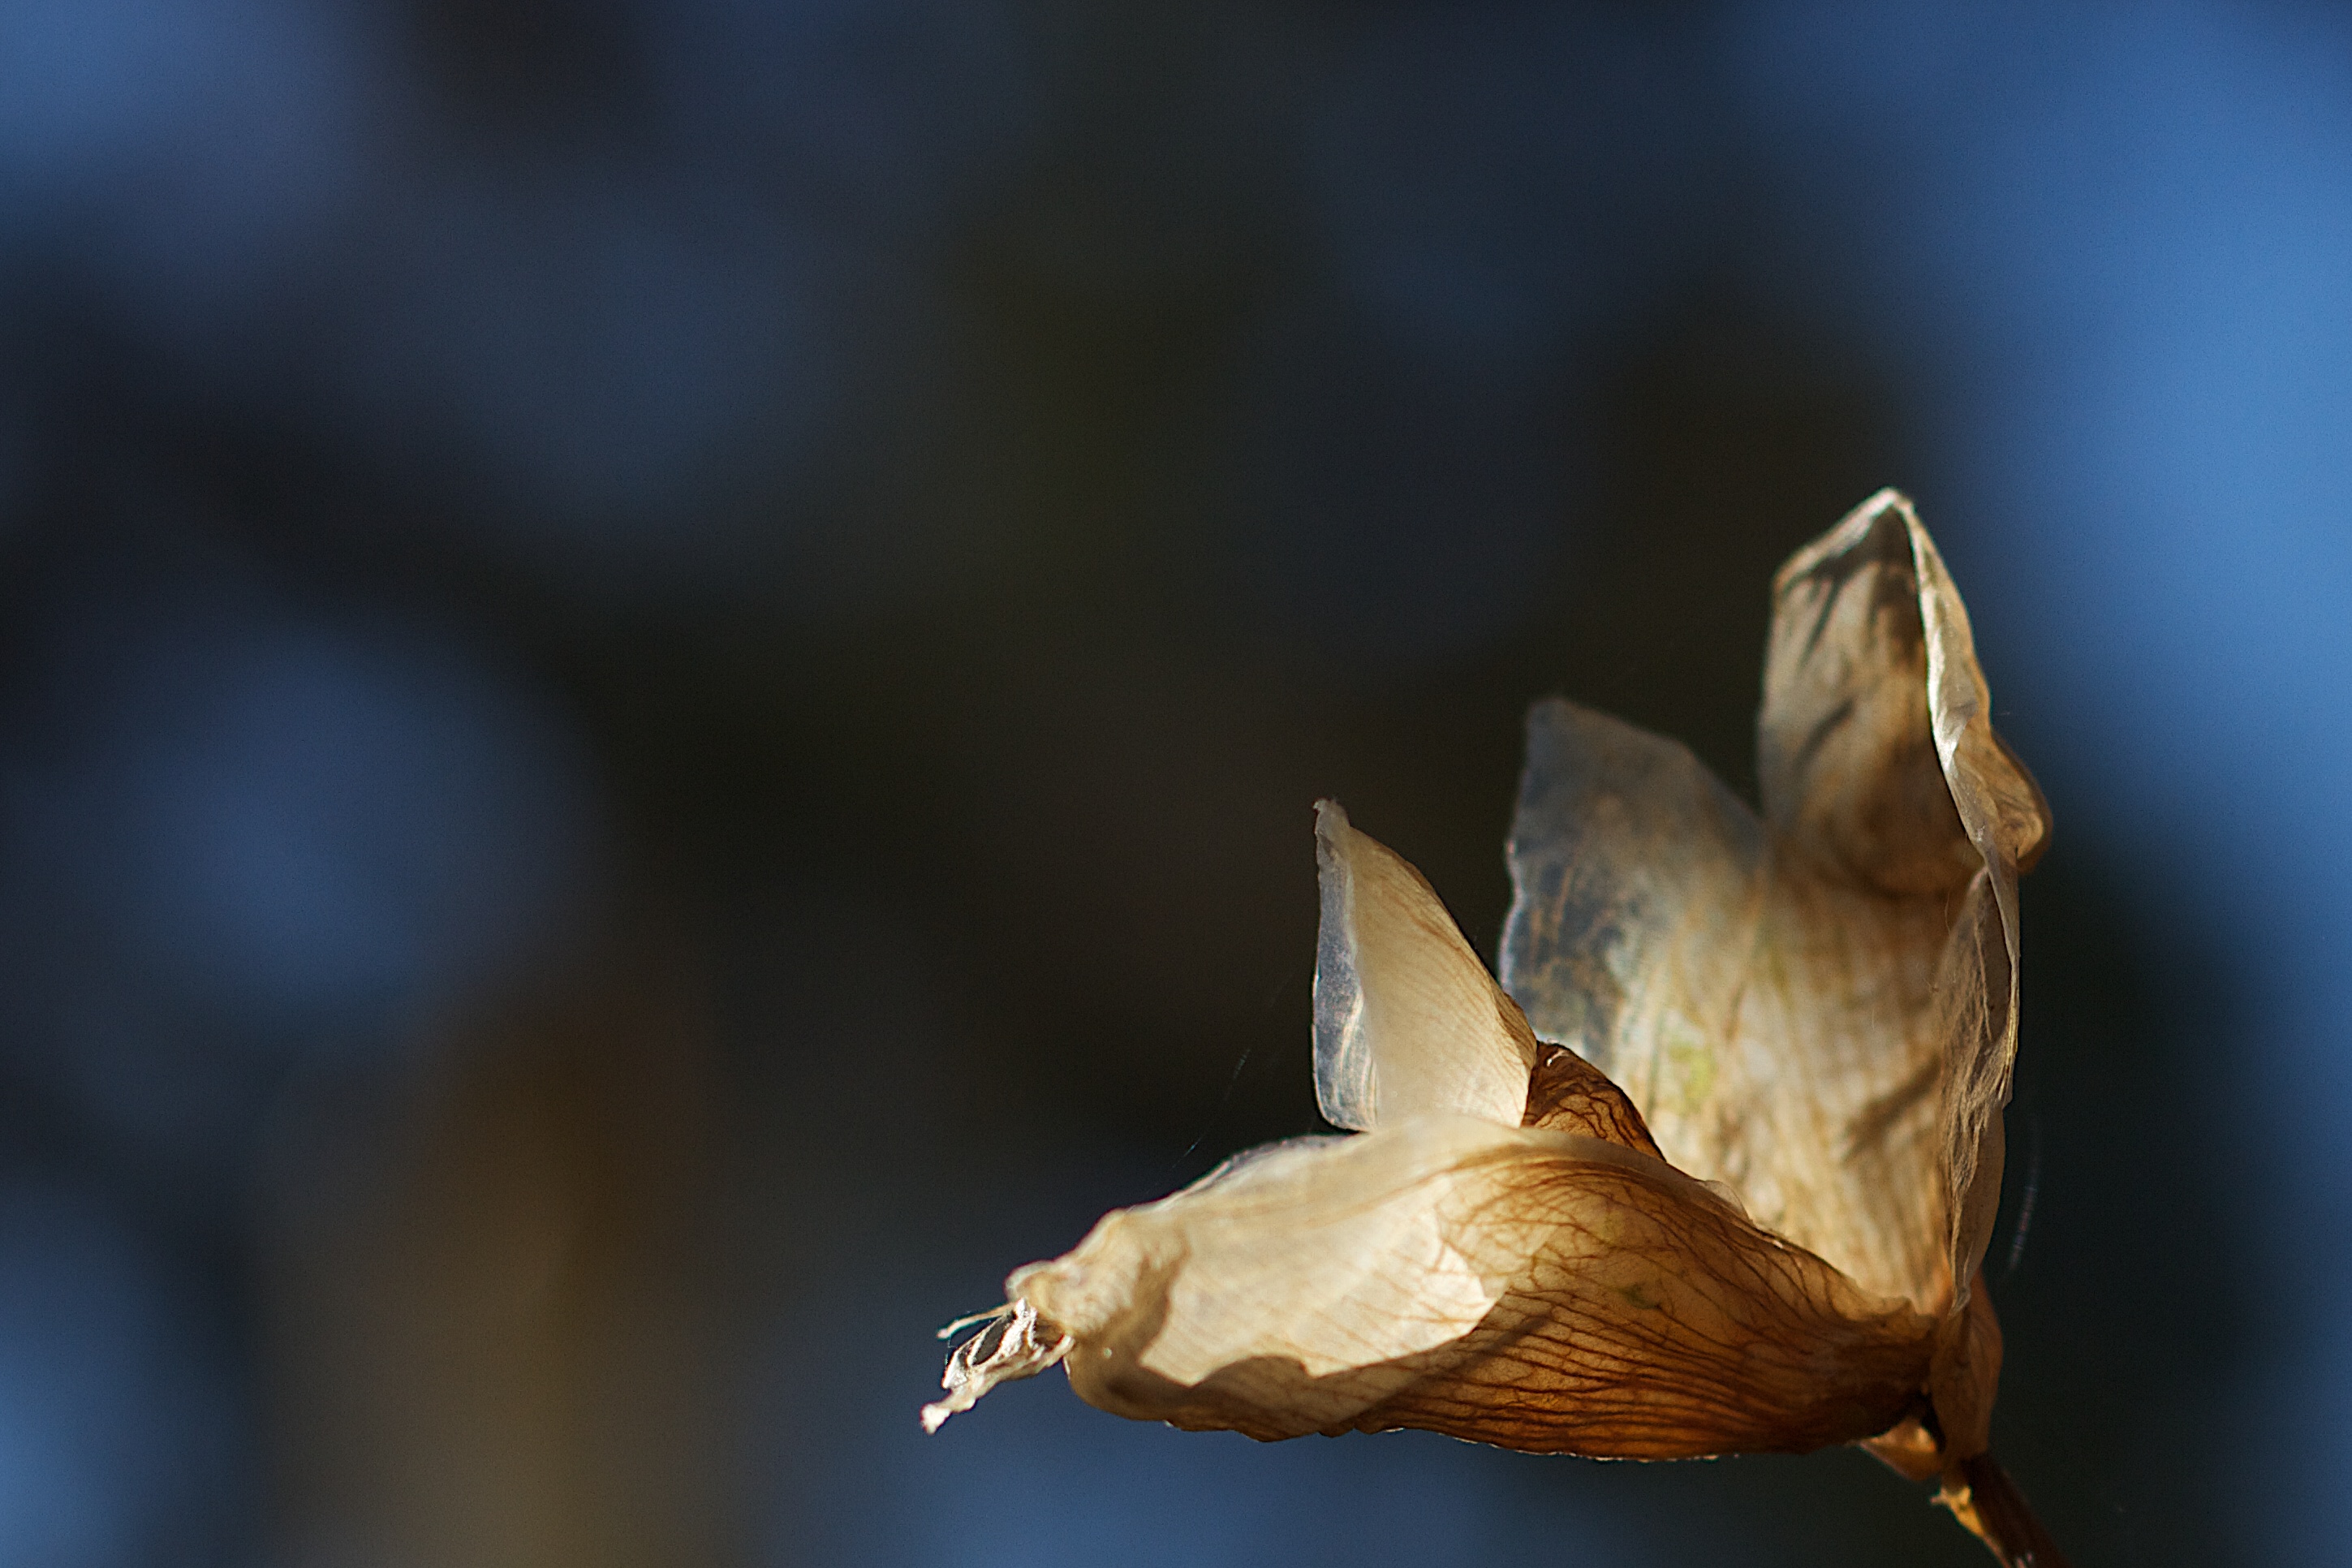
hand, nature, branch, plant, photography, sunlight, leaf, flower, autumn, close up, macro photography, computer wallpaper